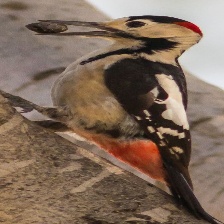
Species: DARJEELING WOODPECKER
Scientific name: DENDROCOPOS DARJELLENSIS